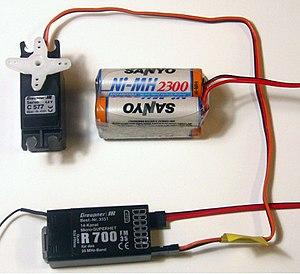
Un hélicoptère radiocommandé est un modèle réduit d'aéronef dont les caractéristiques sont différentes d'un avion radiocommandé du fait de différences de construction, d'aérodynamique et d'expériences de vol.
Graupner est une entreprise allemande de modélisme et principalement d'aéromodélisme. Elle fut fondée en 1930 à Stuttgart par Johannes Graupner.